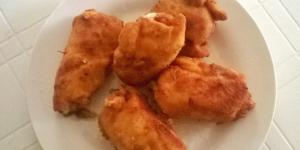
cordon bleu apanado